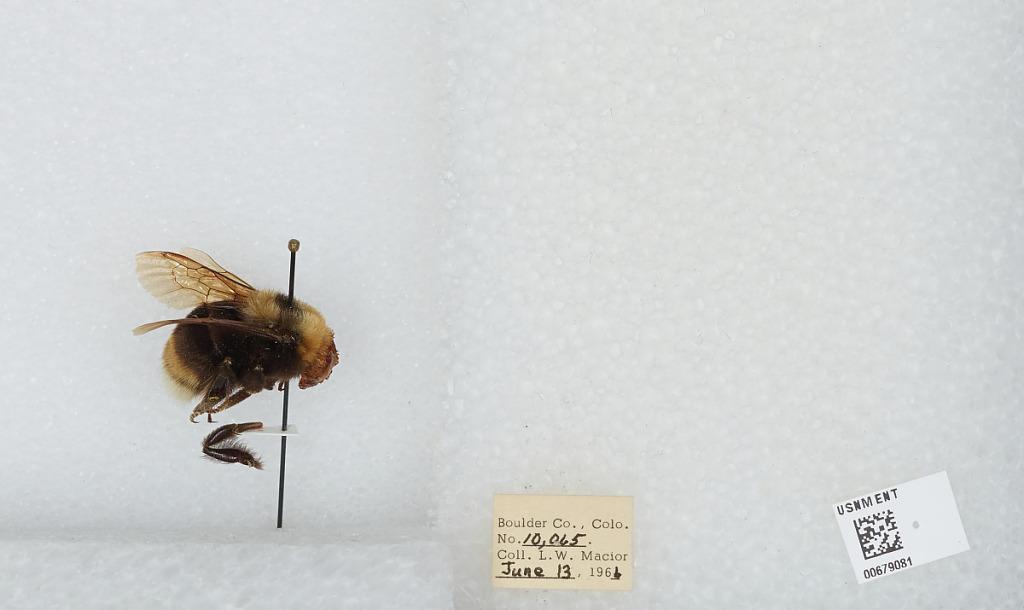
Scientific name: Bombus (Bombus) occidentalis Greene
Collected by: L. Macior
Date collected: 1966-6-13
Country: United States
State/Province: Colorado
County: Boulder
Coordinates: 40.015, -105.27